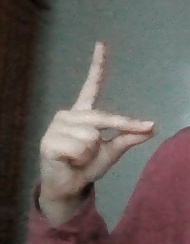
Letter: ta